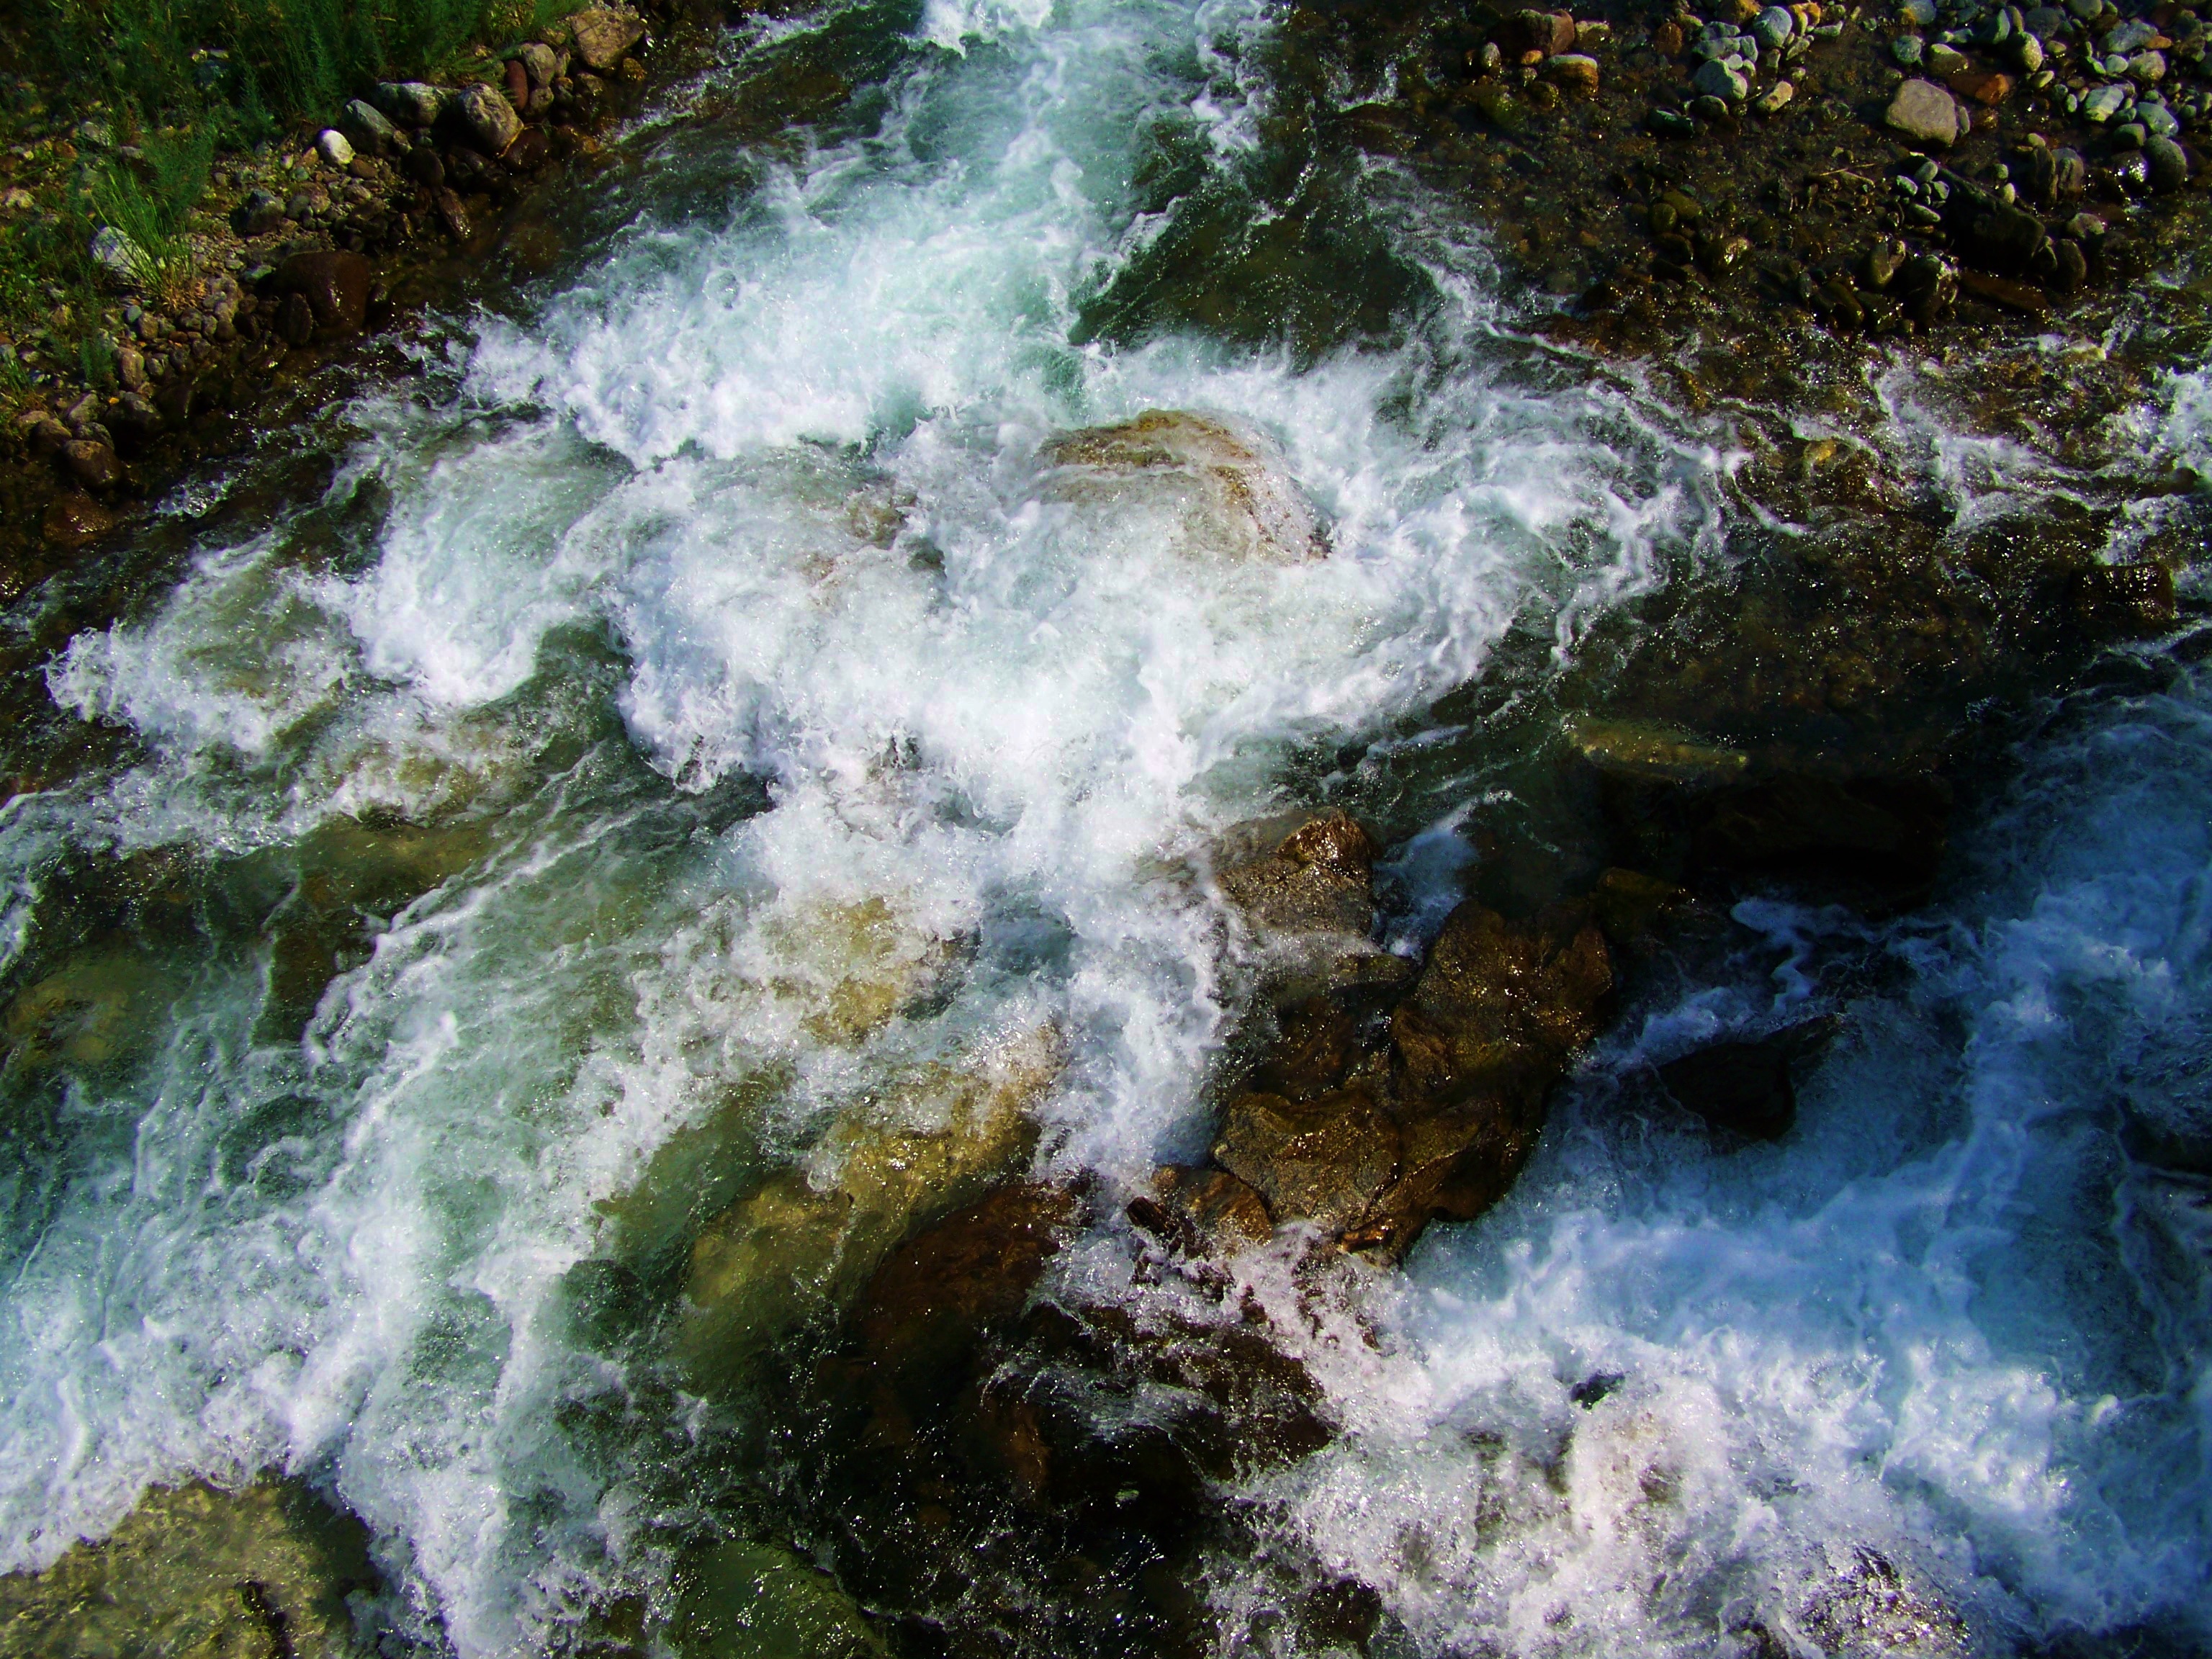
water, nature, rock, waterfall, river, stream, rapid, body of water, water feature, watercourse, rippling stream, foamy waves